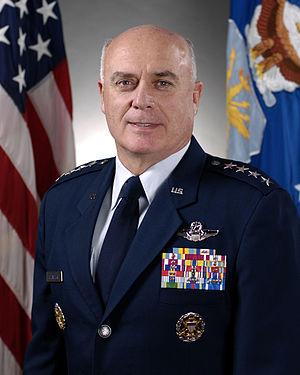
Le Vice Chief of Staff of the United States Air Force est le deuxième officier le plus gradé de l'armée de l'air américaine. En cas d'absence ou d'empêchement du chef d'état-major de l'armée de l'air, le VCSAF assume les tâches et responsabilités du CSAF. Le VCSAF peut également exercer d'autres fonctions que lui confient le Secrétaire à la défense, le Secrétaire à l'US Air Force ou le CSAF. Le VCSAF est nommé par le président des États-Unis et doit être confirmé par un vote à la majorité du Sénat. En vertu de la loi, le VCSAF est nommé général quatre étoiles.